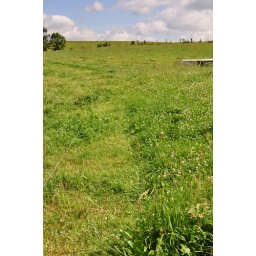
Polyface - line eaten in grass by cows